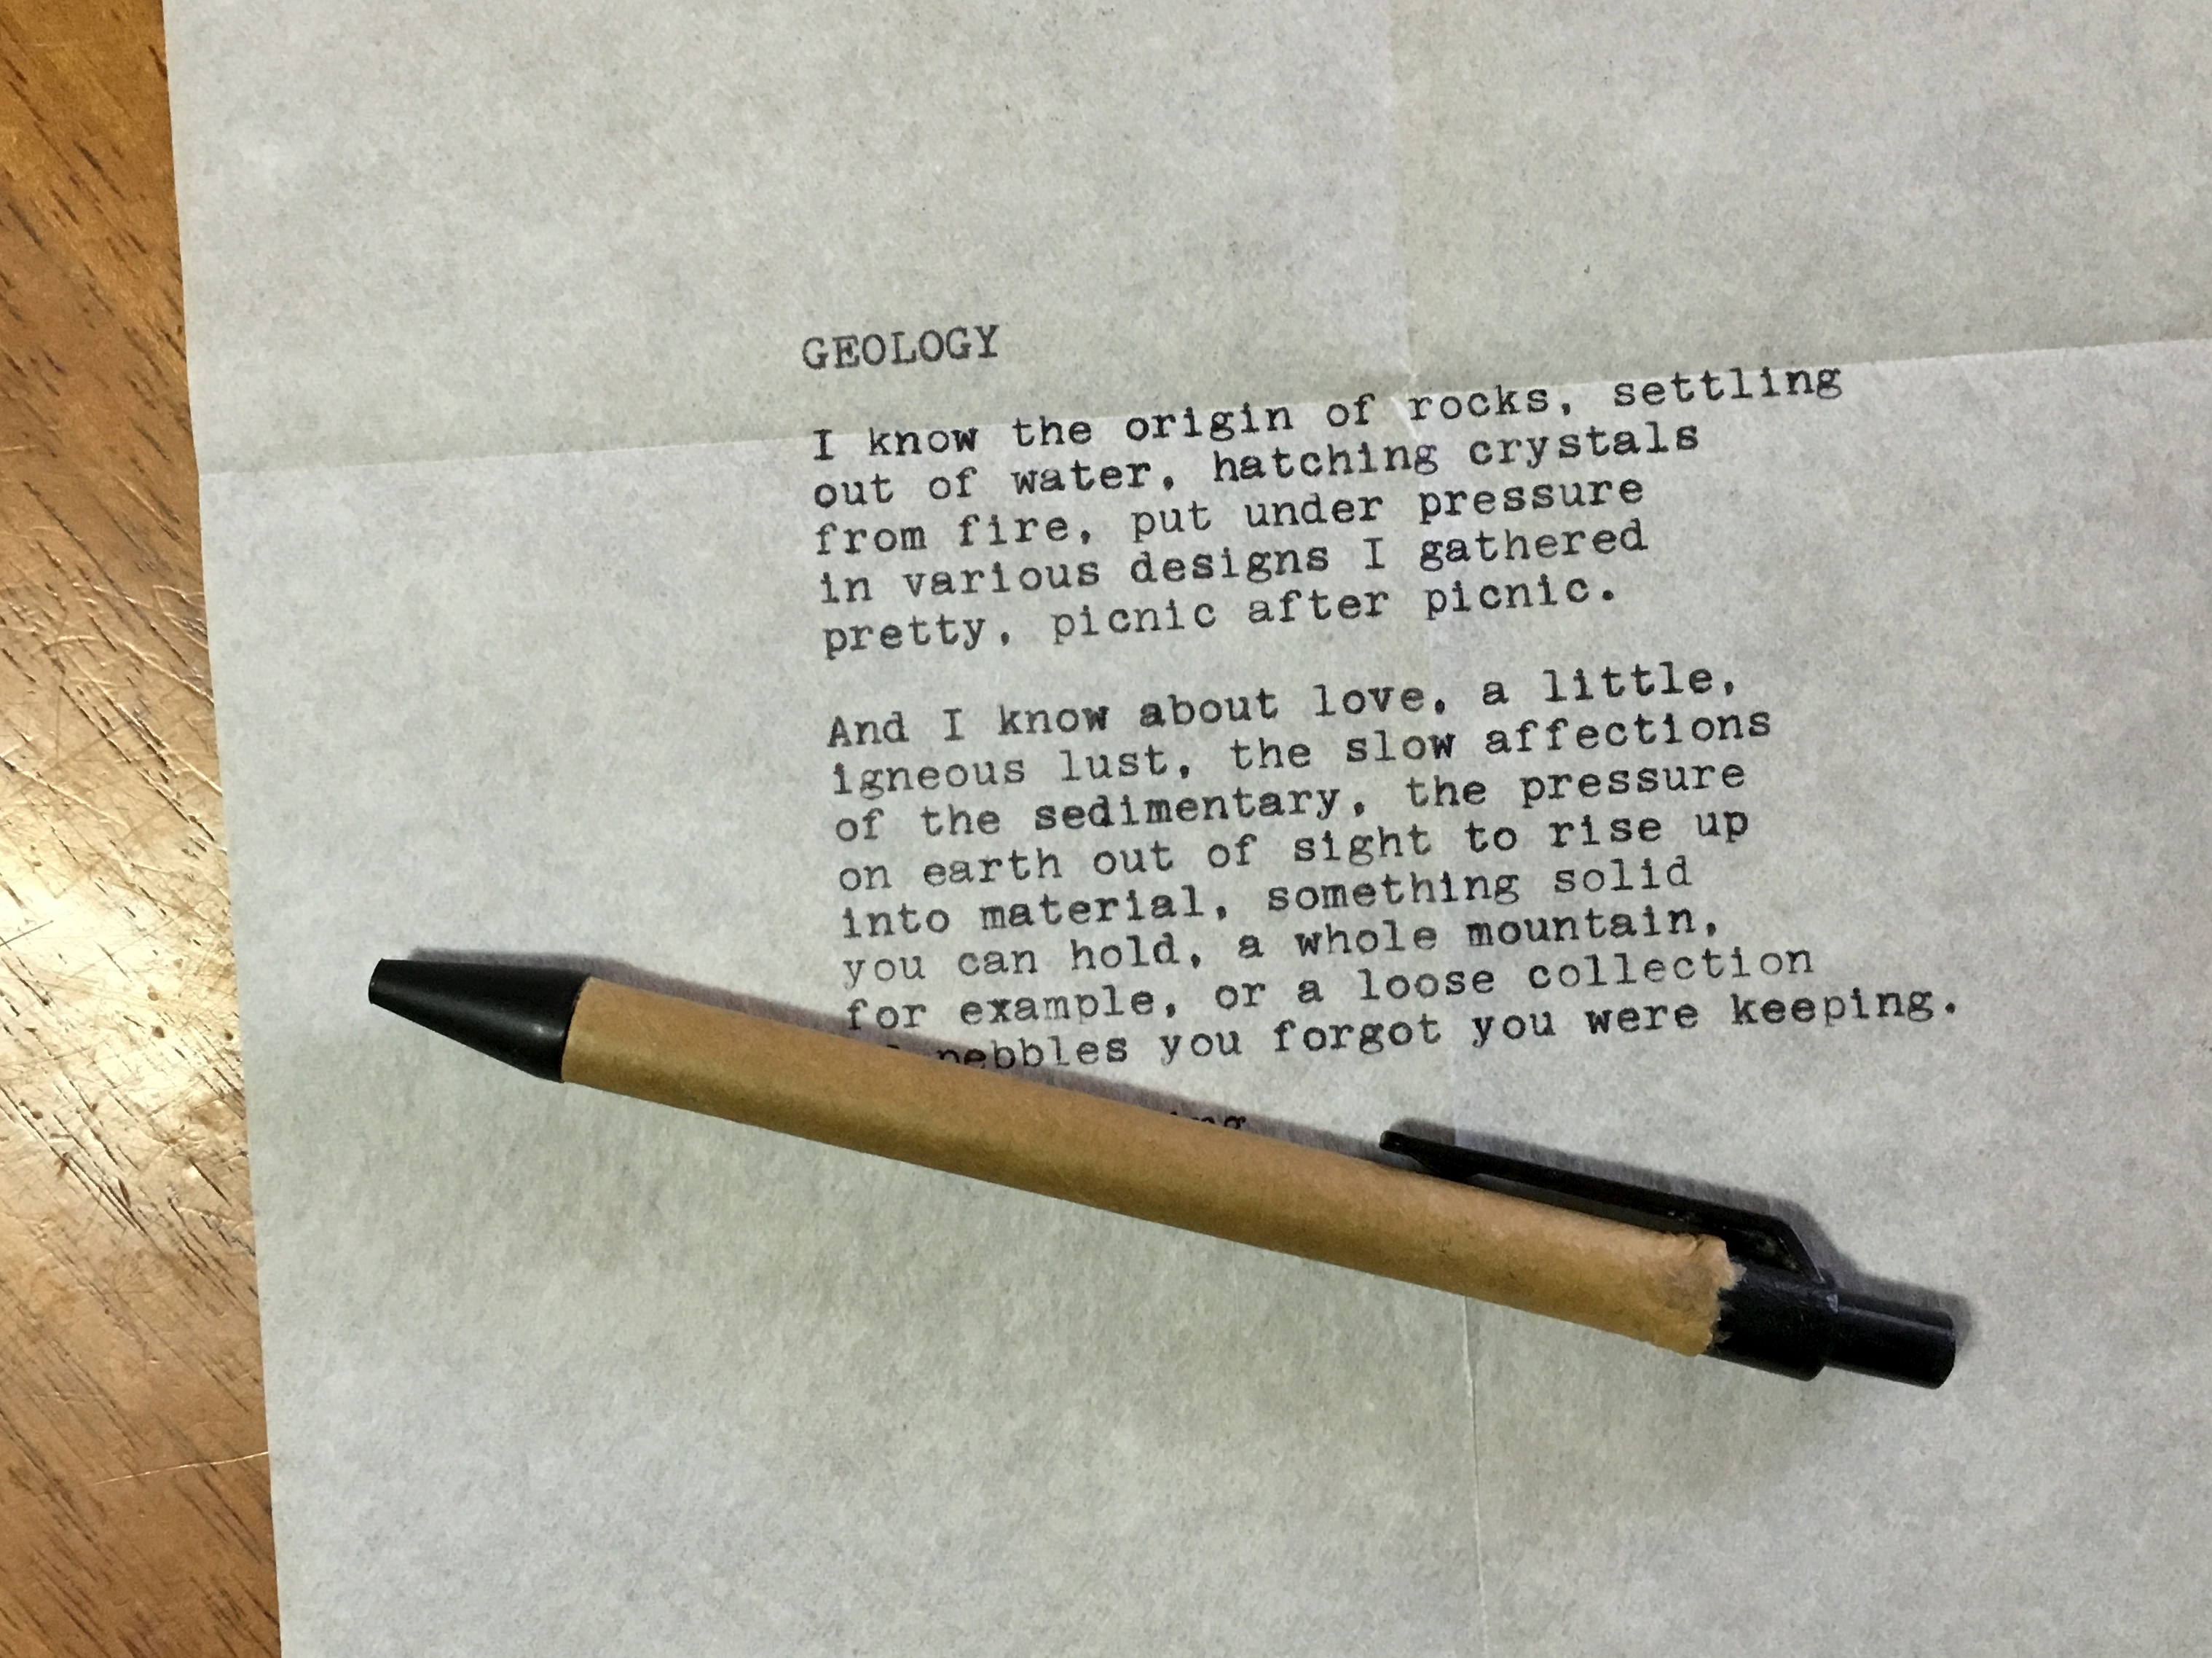
writing, pen, poem